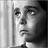
Emotion: sad